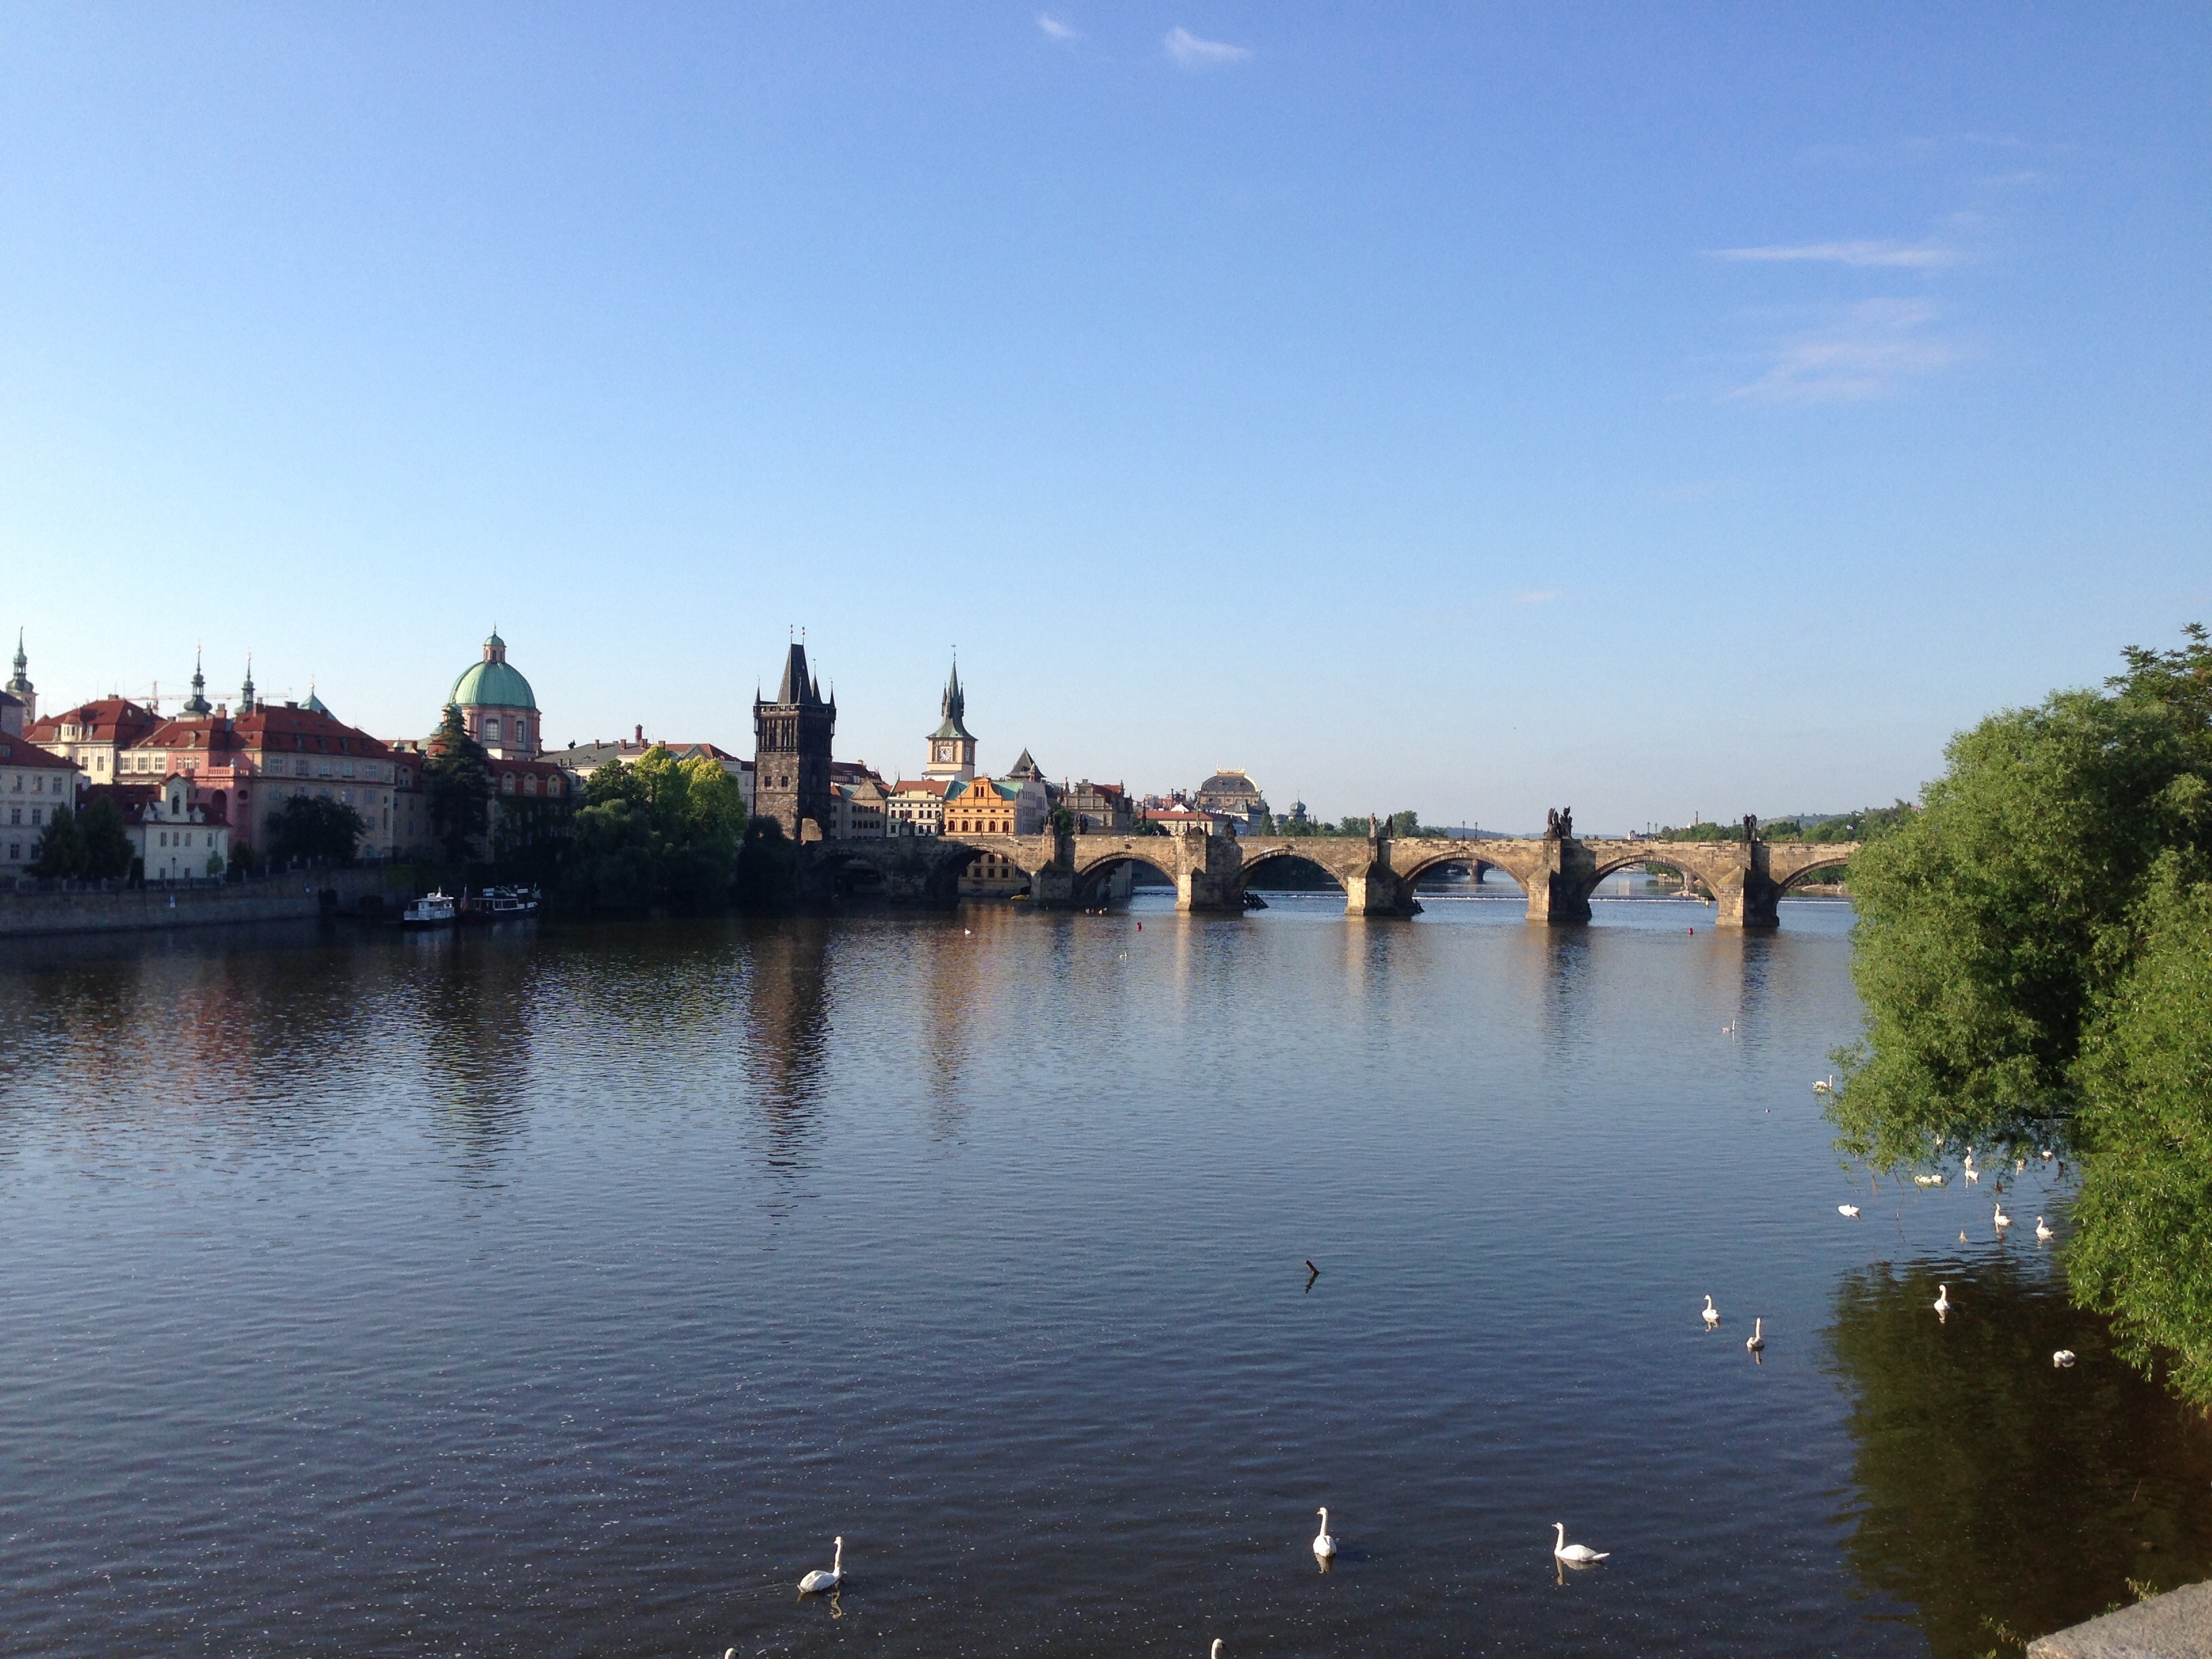
sea, water, bridge, morning, lake, city, river, cityscape, summer, dusk, reflection, tower, church, prague, reservoir, tourism, waterway, body of water, capital, czech republic, charles bridge